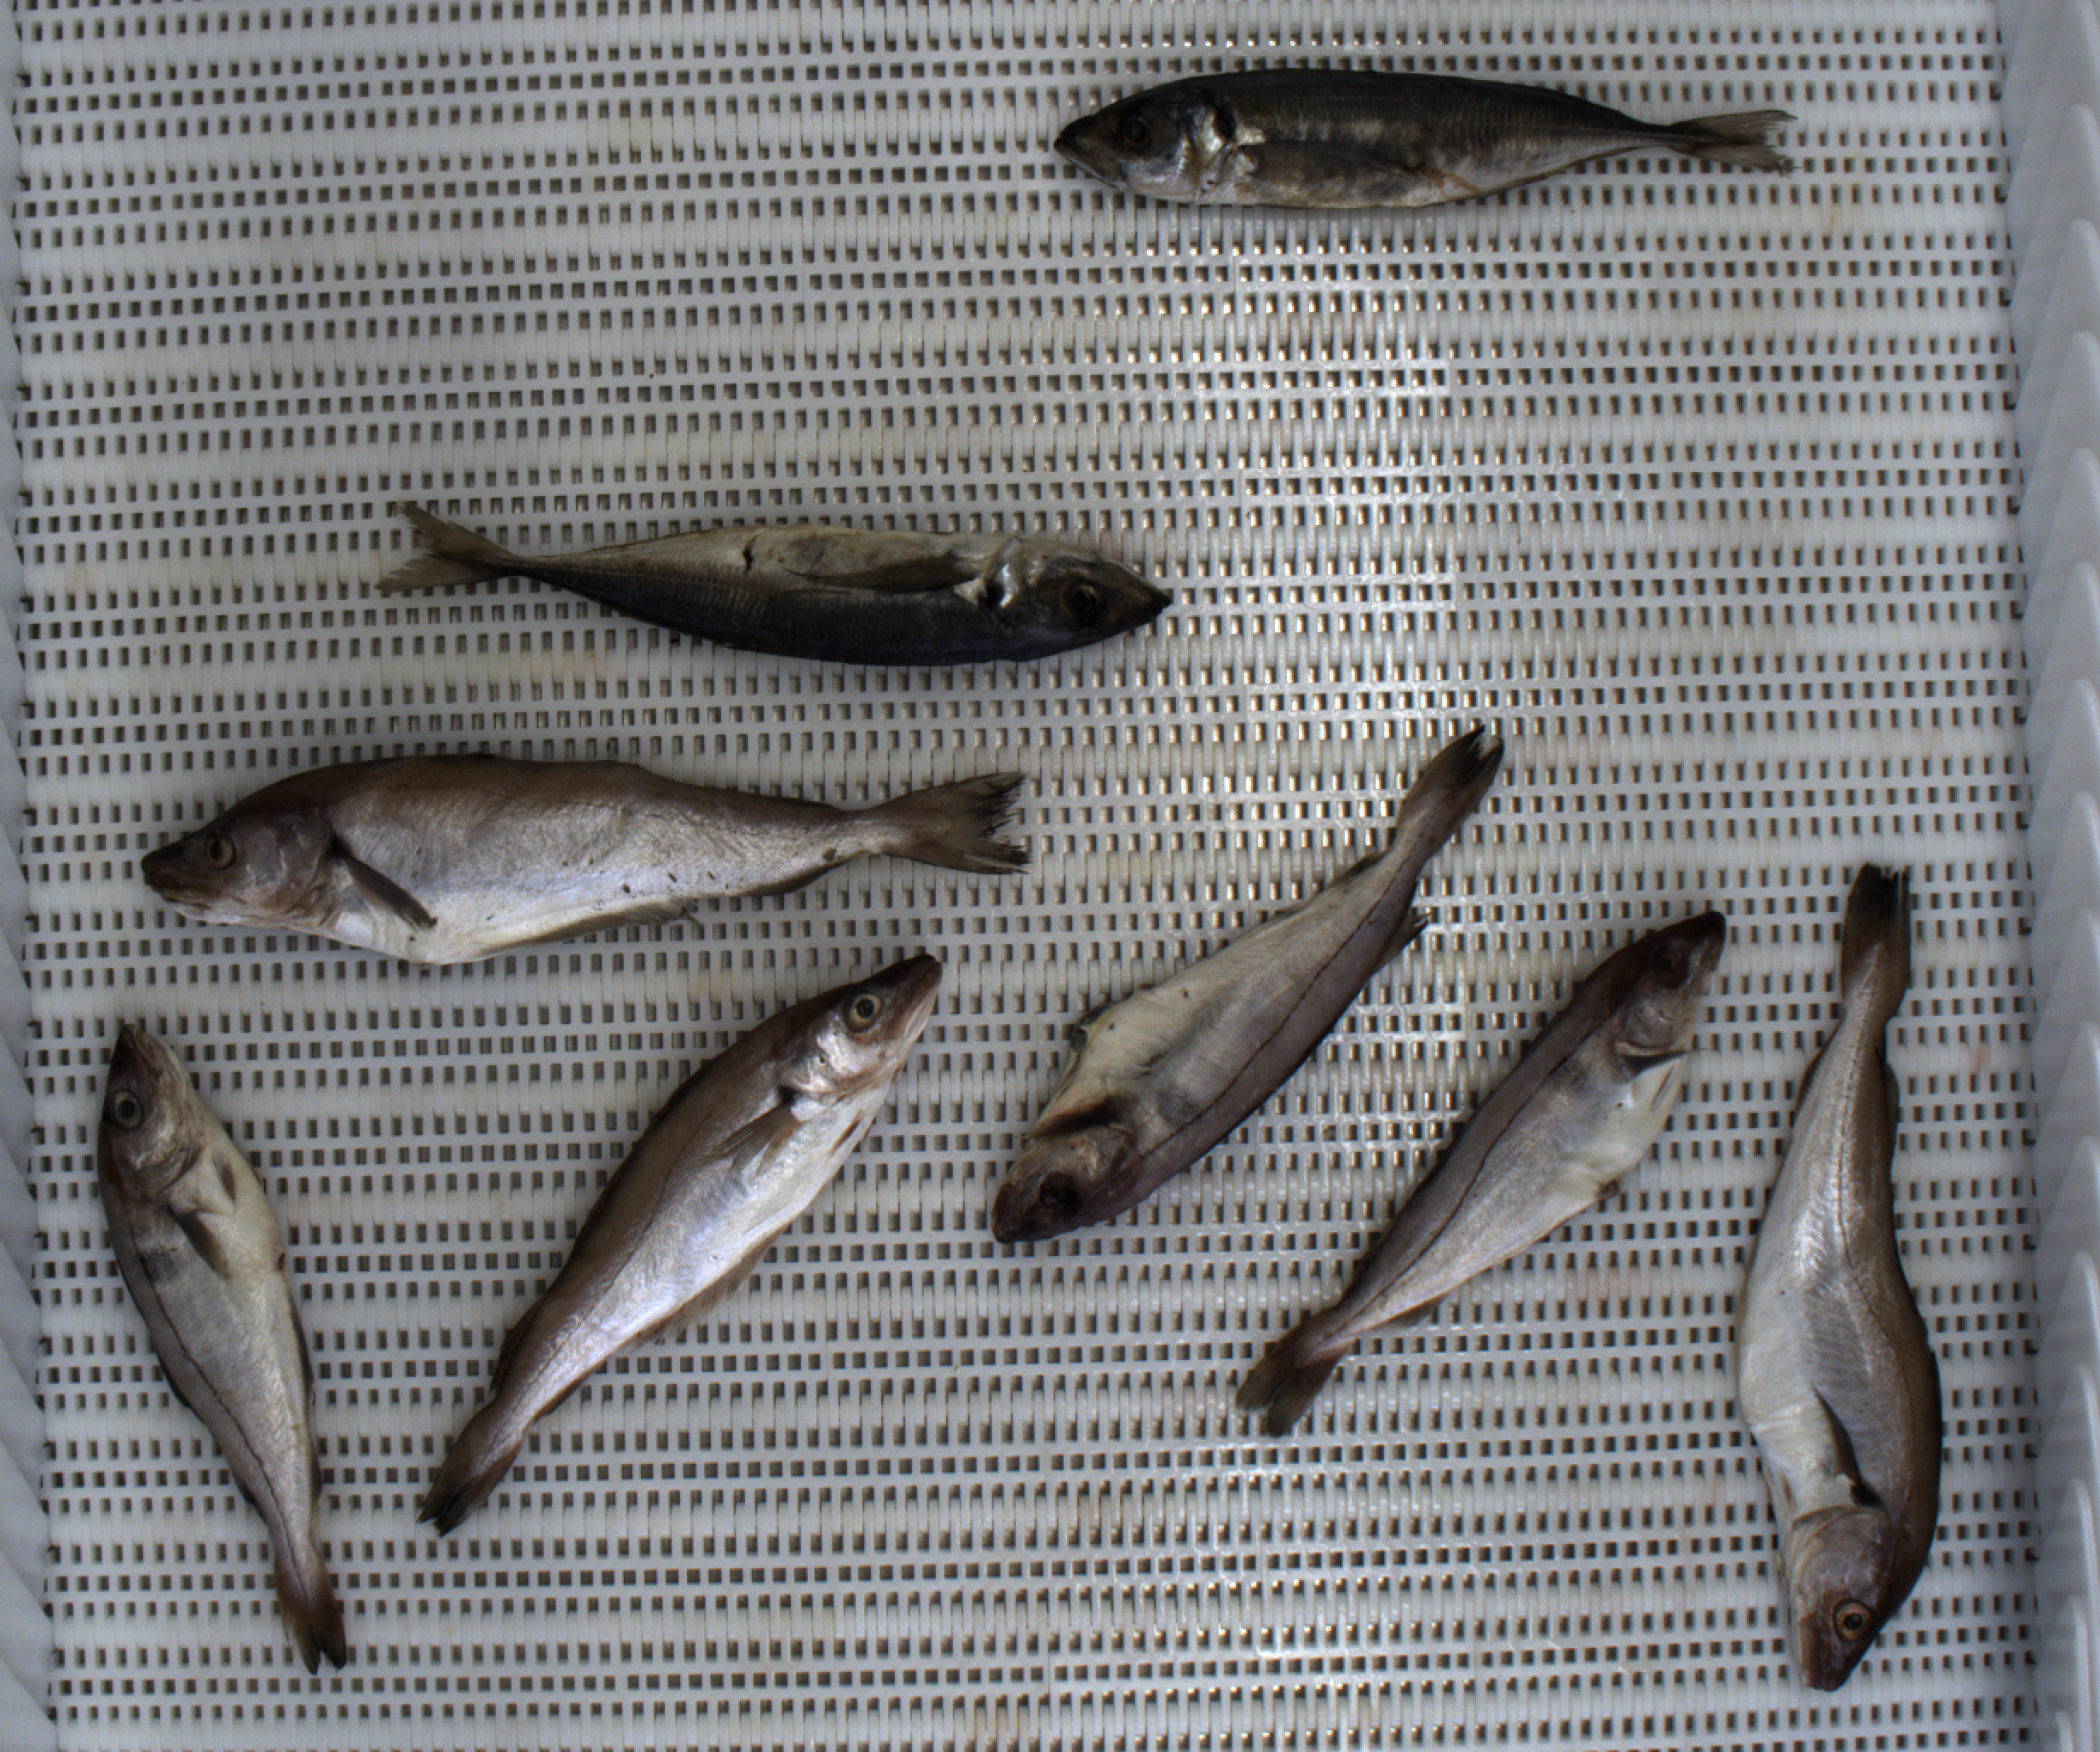
Total fish: 8
Cod: 0
Haddock: 3
Whiting: 3
Hake: 0
Horse mackerel: 2
Saithe: 0
Other: 0